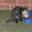
Label: possum